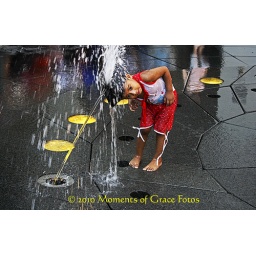
An Asian Indian girl cools off in a gushing geyser of a water fountain in the courtyard of a shopping mall in Singapore.